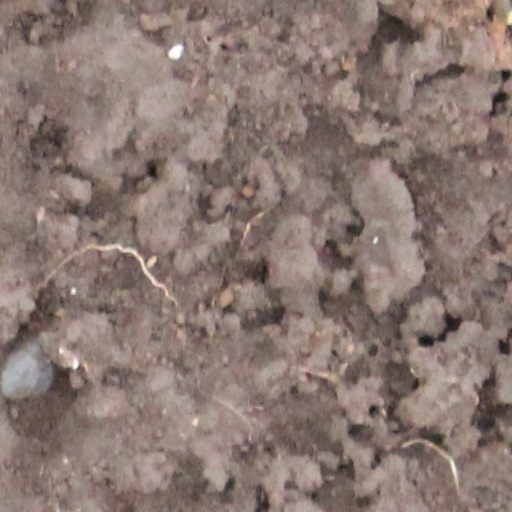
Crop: wheat